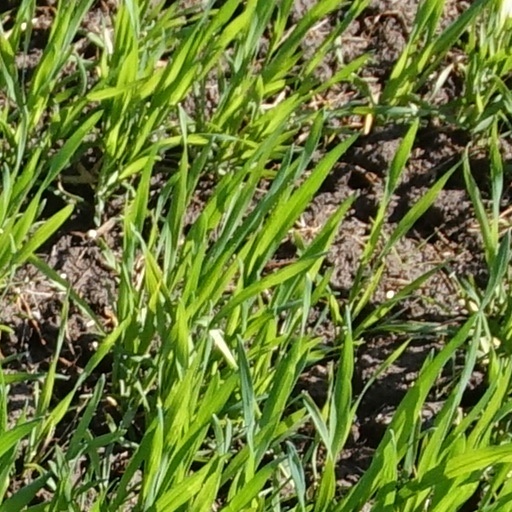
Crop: wheat